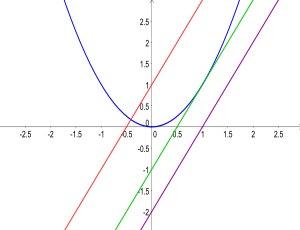
Une équation est, en mathématiques, une relation contenant une ou plusieurs variables. Résoudre l'équation consiste à déterminer les valeurs que peut prendre la variable pour rendre l'égalité vraie. La variable est aussi appelée inconnue et les valeurs pour lesquelles l'égalité est vérifiée solutions. À la différence d'une identité, une équation est une égalité qui n'est pas nécessairement vraie pour toutes les valeurs possibles que peut prendre la variable.